Barend Hartman van Groningen

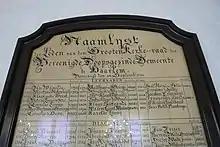
Barend Hartman van Groningen's name as "teacher, called 1770" in the Doopsgezinde kerk, Haarlem

Barend Hartman van Groningen (before 1745 - 24 November 1806) was a Dutch Mennonite teacher and minister.